Pramface

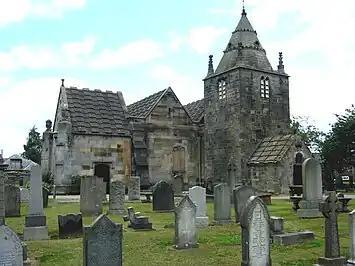
The Corstorphine Old Parish Church in Edinburgh which featured extensively in the episode "The Edge of Hell"

In addition to episode preview clips and character information on the BBC website, the writer and stars wrote blog posts about making the show for the BBC TV Blog and BBC Three Blog. An official Facebook page was set up for fans although this has since been closed and one of the main characters, Mike Fenton, was given his own Twitter account where he commented in-character on the events of the episodes as well as other things going on in the real world at the time.